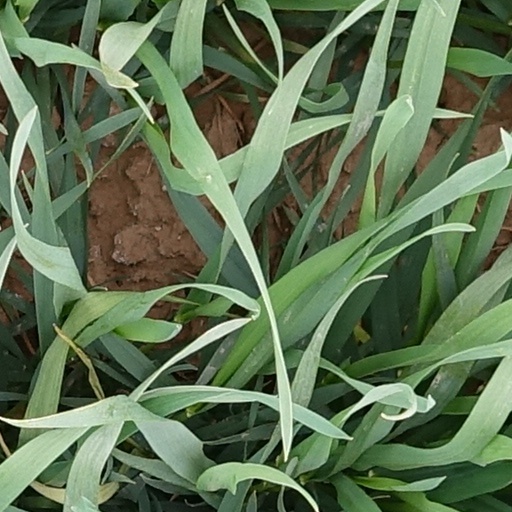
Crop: wheat